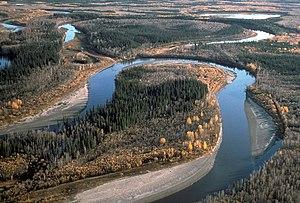
L'Alaska National Interest Lands Conservation Act est une loi fédérale américaine adoptée le 12 novembre 1980 par le Congrès américain et promulguée par le président Jimmy Carter le 2 décembre de la même année. L'ANILCA a fourni divers degrés de protection spéciale à plus de 157 000 000 d'acres de terres, dont des parcs nationaux, des refuges nationaux pour la faune, des monuments nationaux, des rivières sauvages et pittoresques, des zones de loisirs, des forêts nationales et des dzones de conservation. Il s'agissait, et reste à ce jour, de la plus grande expansion de terres protégées de l'histoire, et a plus que doublé la taille du réseau de parcs nationaux américains.